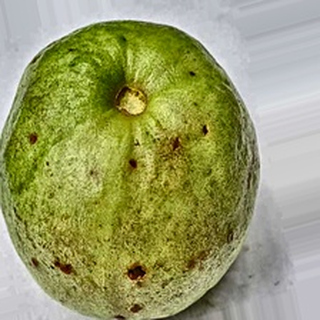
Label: guava_fruit_fly